Egg Museum

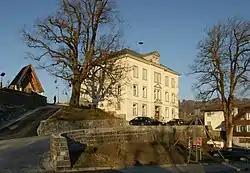

The Egg Museum is a local history museum located in Egg in the Austrian state of Vorarlberg. It is the oldest regional museum in Vorarlberg. The museum was founded in 1904 and reopened again in 1988.